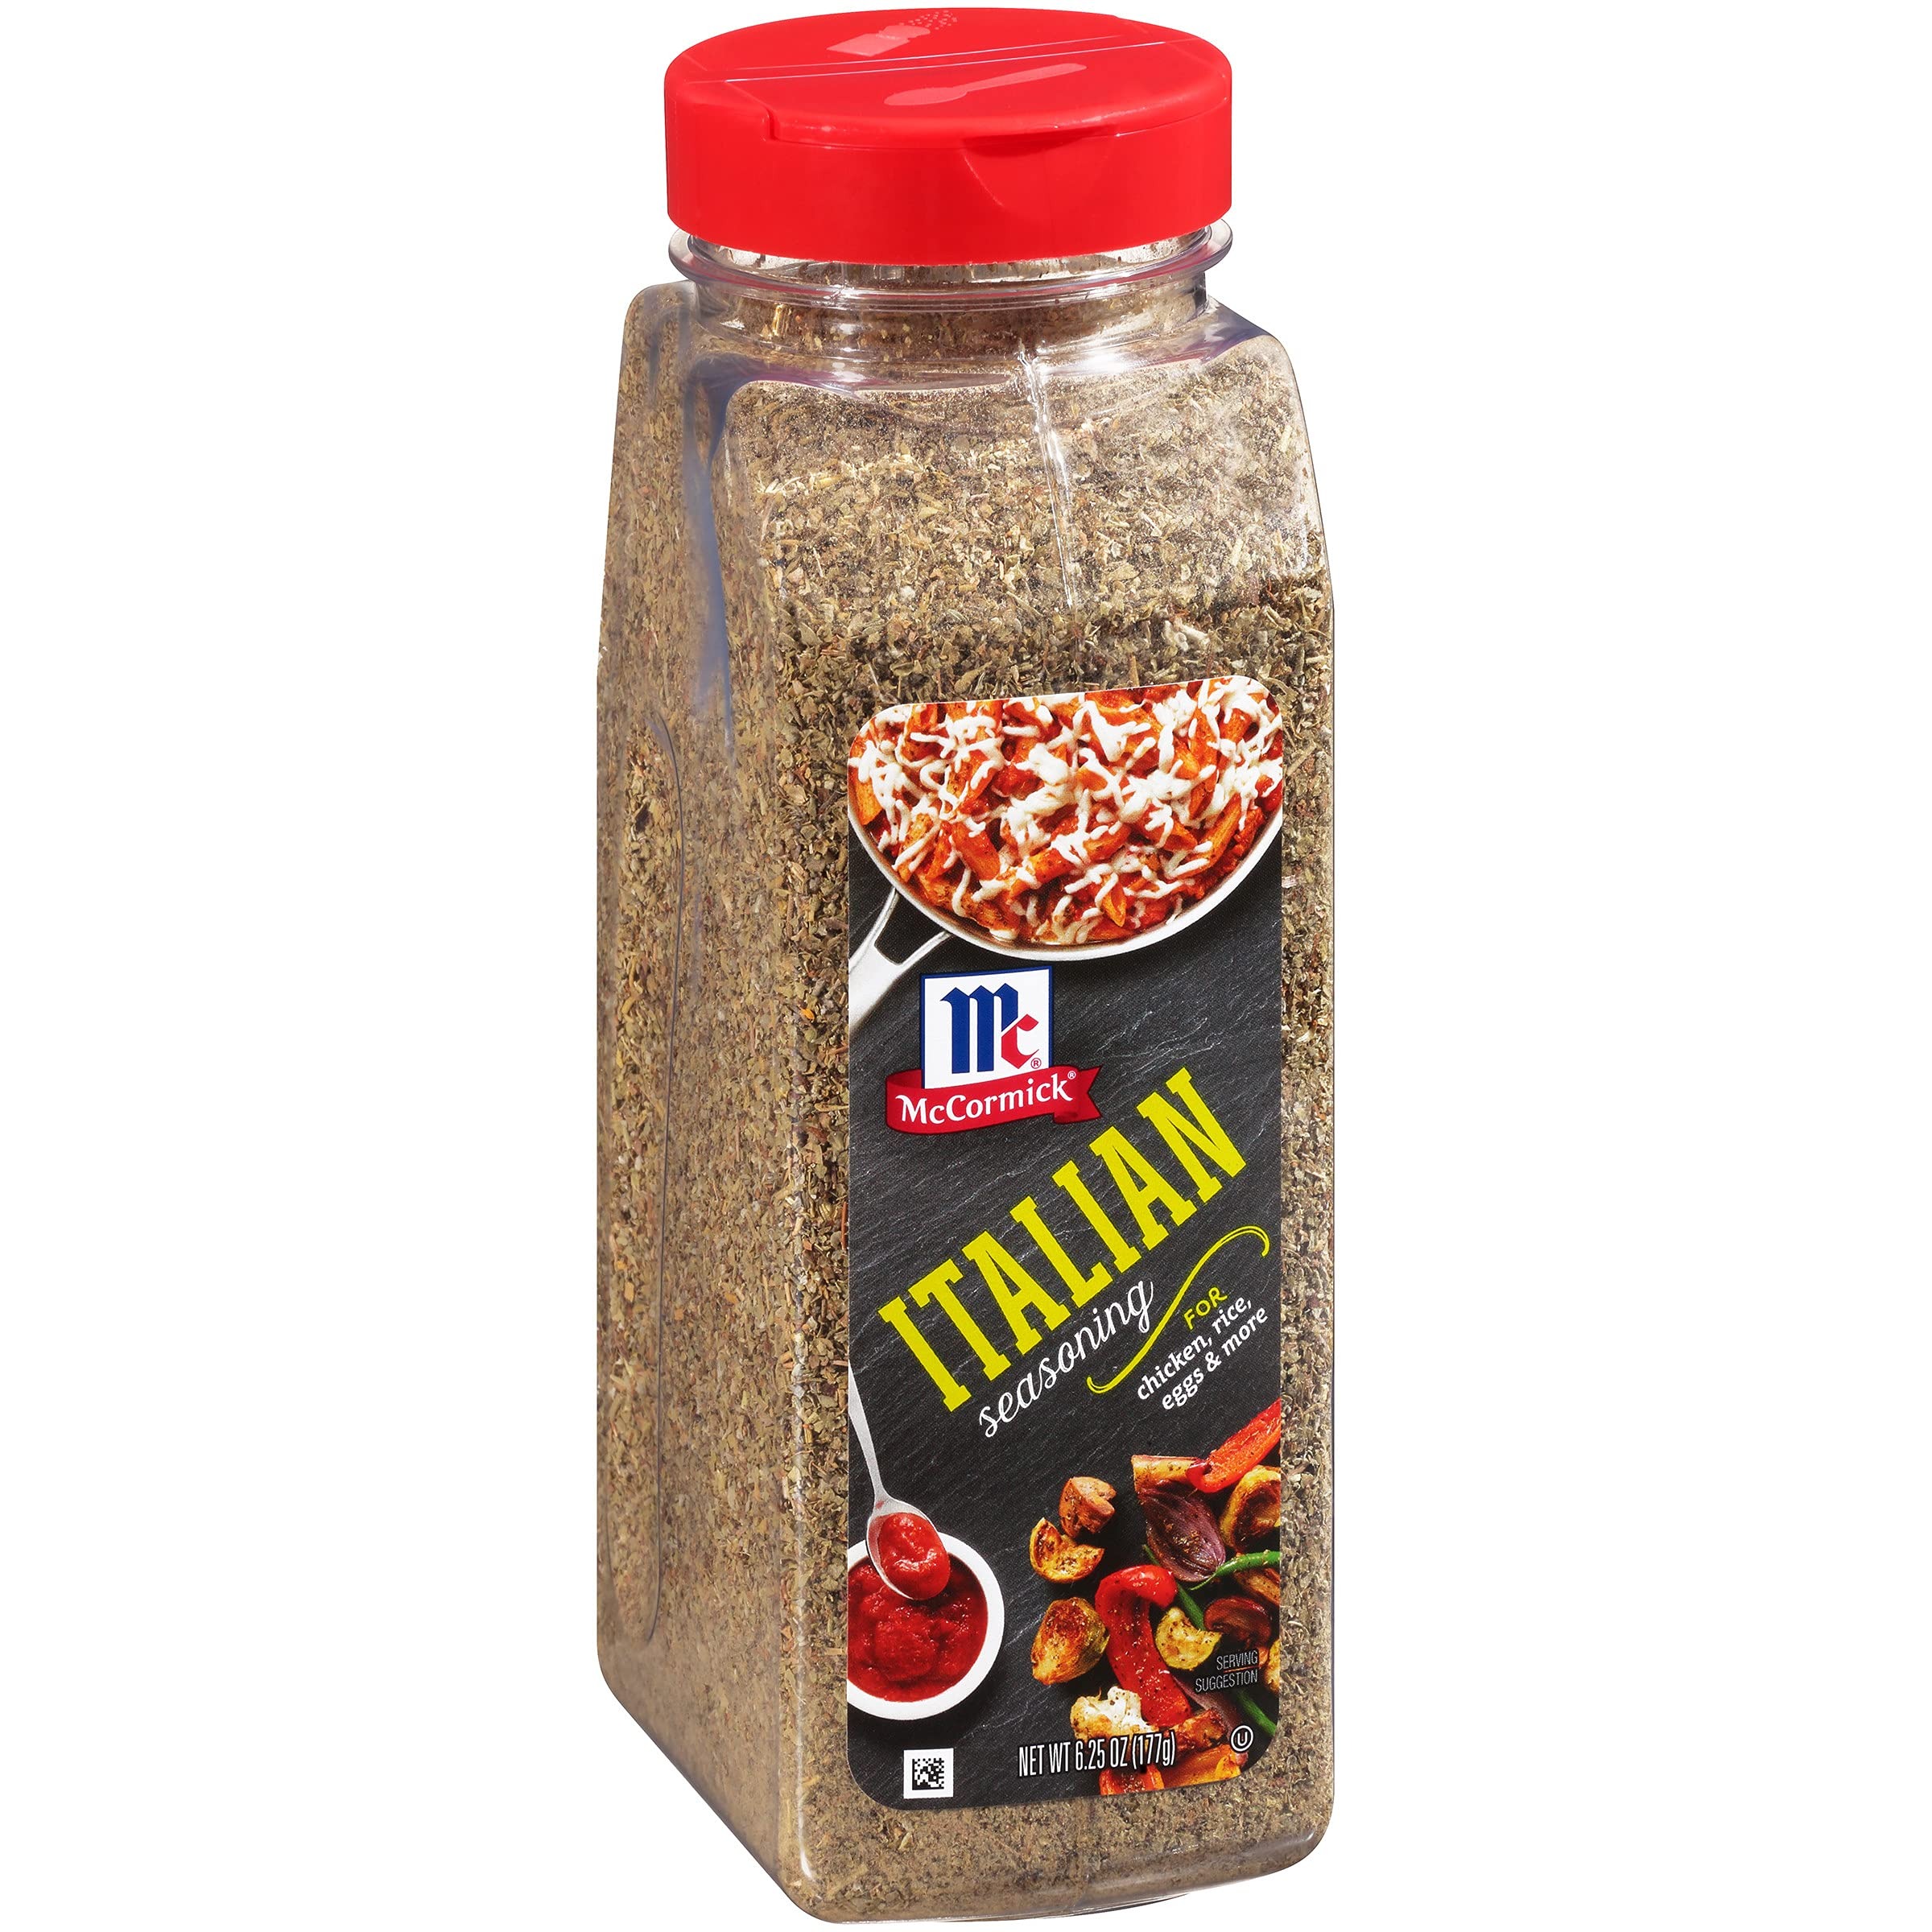
Item Name: McCormick Italian Seasoning, 6.25 oz
Bullet Point 1: Authentic taste of perfectly blended Italian-style herbs and spices
Bullet Point 2: All-natural; no artificial flavors or MSG added*
Bullet Point 3: Great on chicken, salads and vegetables
Bullet Point 4: Recipe tip: For baked ziti with the essence of Italy, just add 2 tsp to one package (16oz) of ziti, ricotta cheese, and tomato sauce
Bullet Point 5: FUN FACT: This classic combination of aromatic herbs like thyme, oregano and basil adds flavors of the Italian kitchen to your dishes
Value: 6.25
Unit: Ounce

Price: 7.99